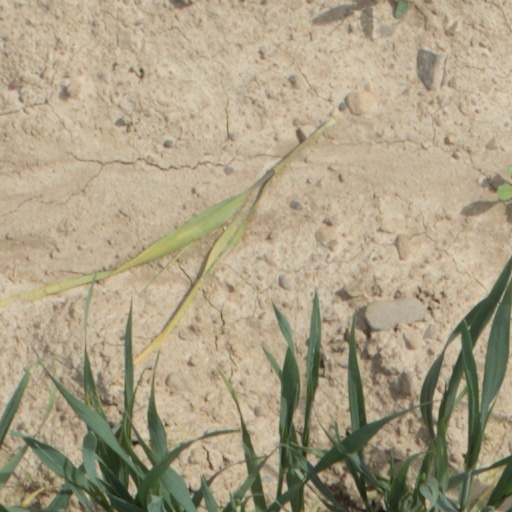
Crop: wheat